Answer in natural language. Consider the 3D positions of the objects in the scene and not just the 2D positions in the image. Is the centerpoint of  Doorway (highlighted by a blue box) at a higher height than black colour dog bed? Choose between the following options: no or yes
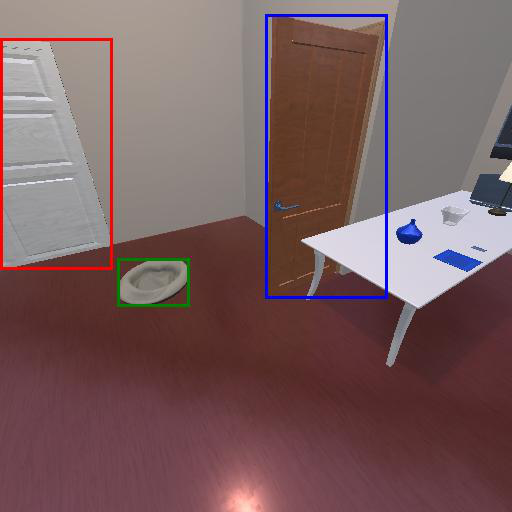
<answer>no</answer>